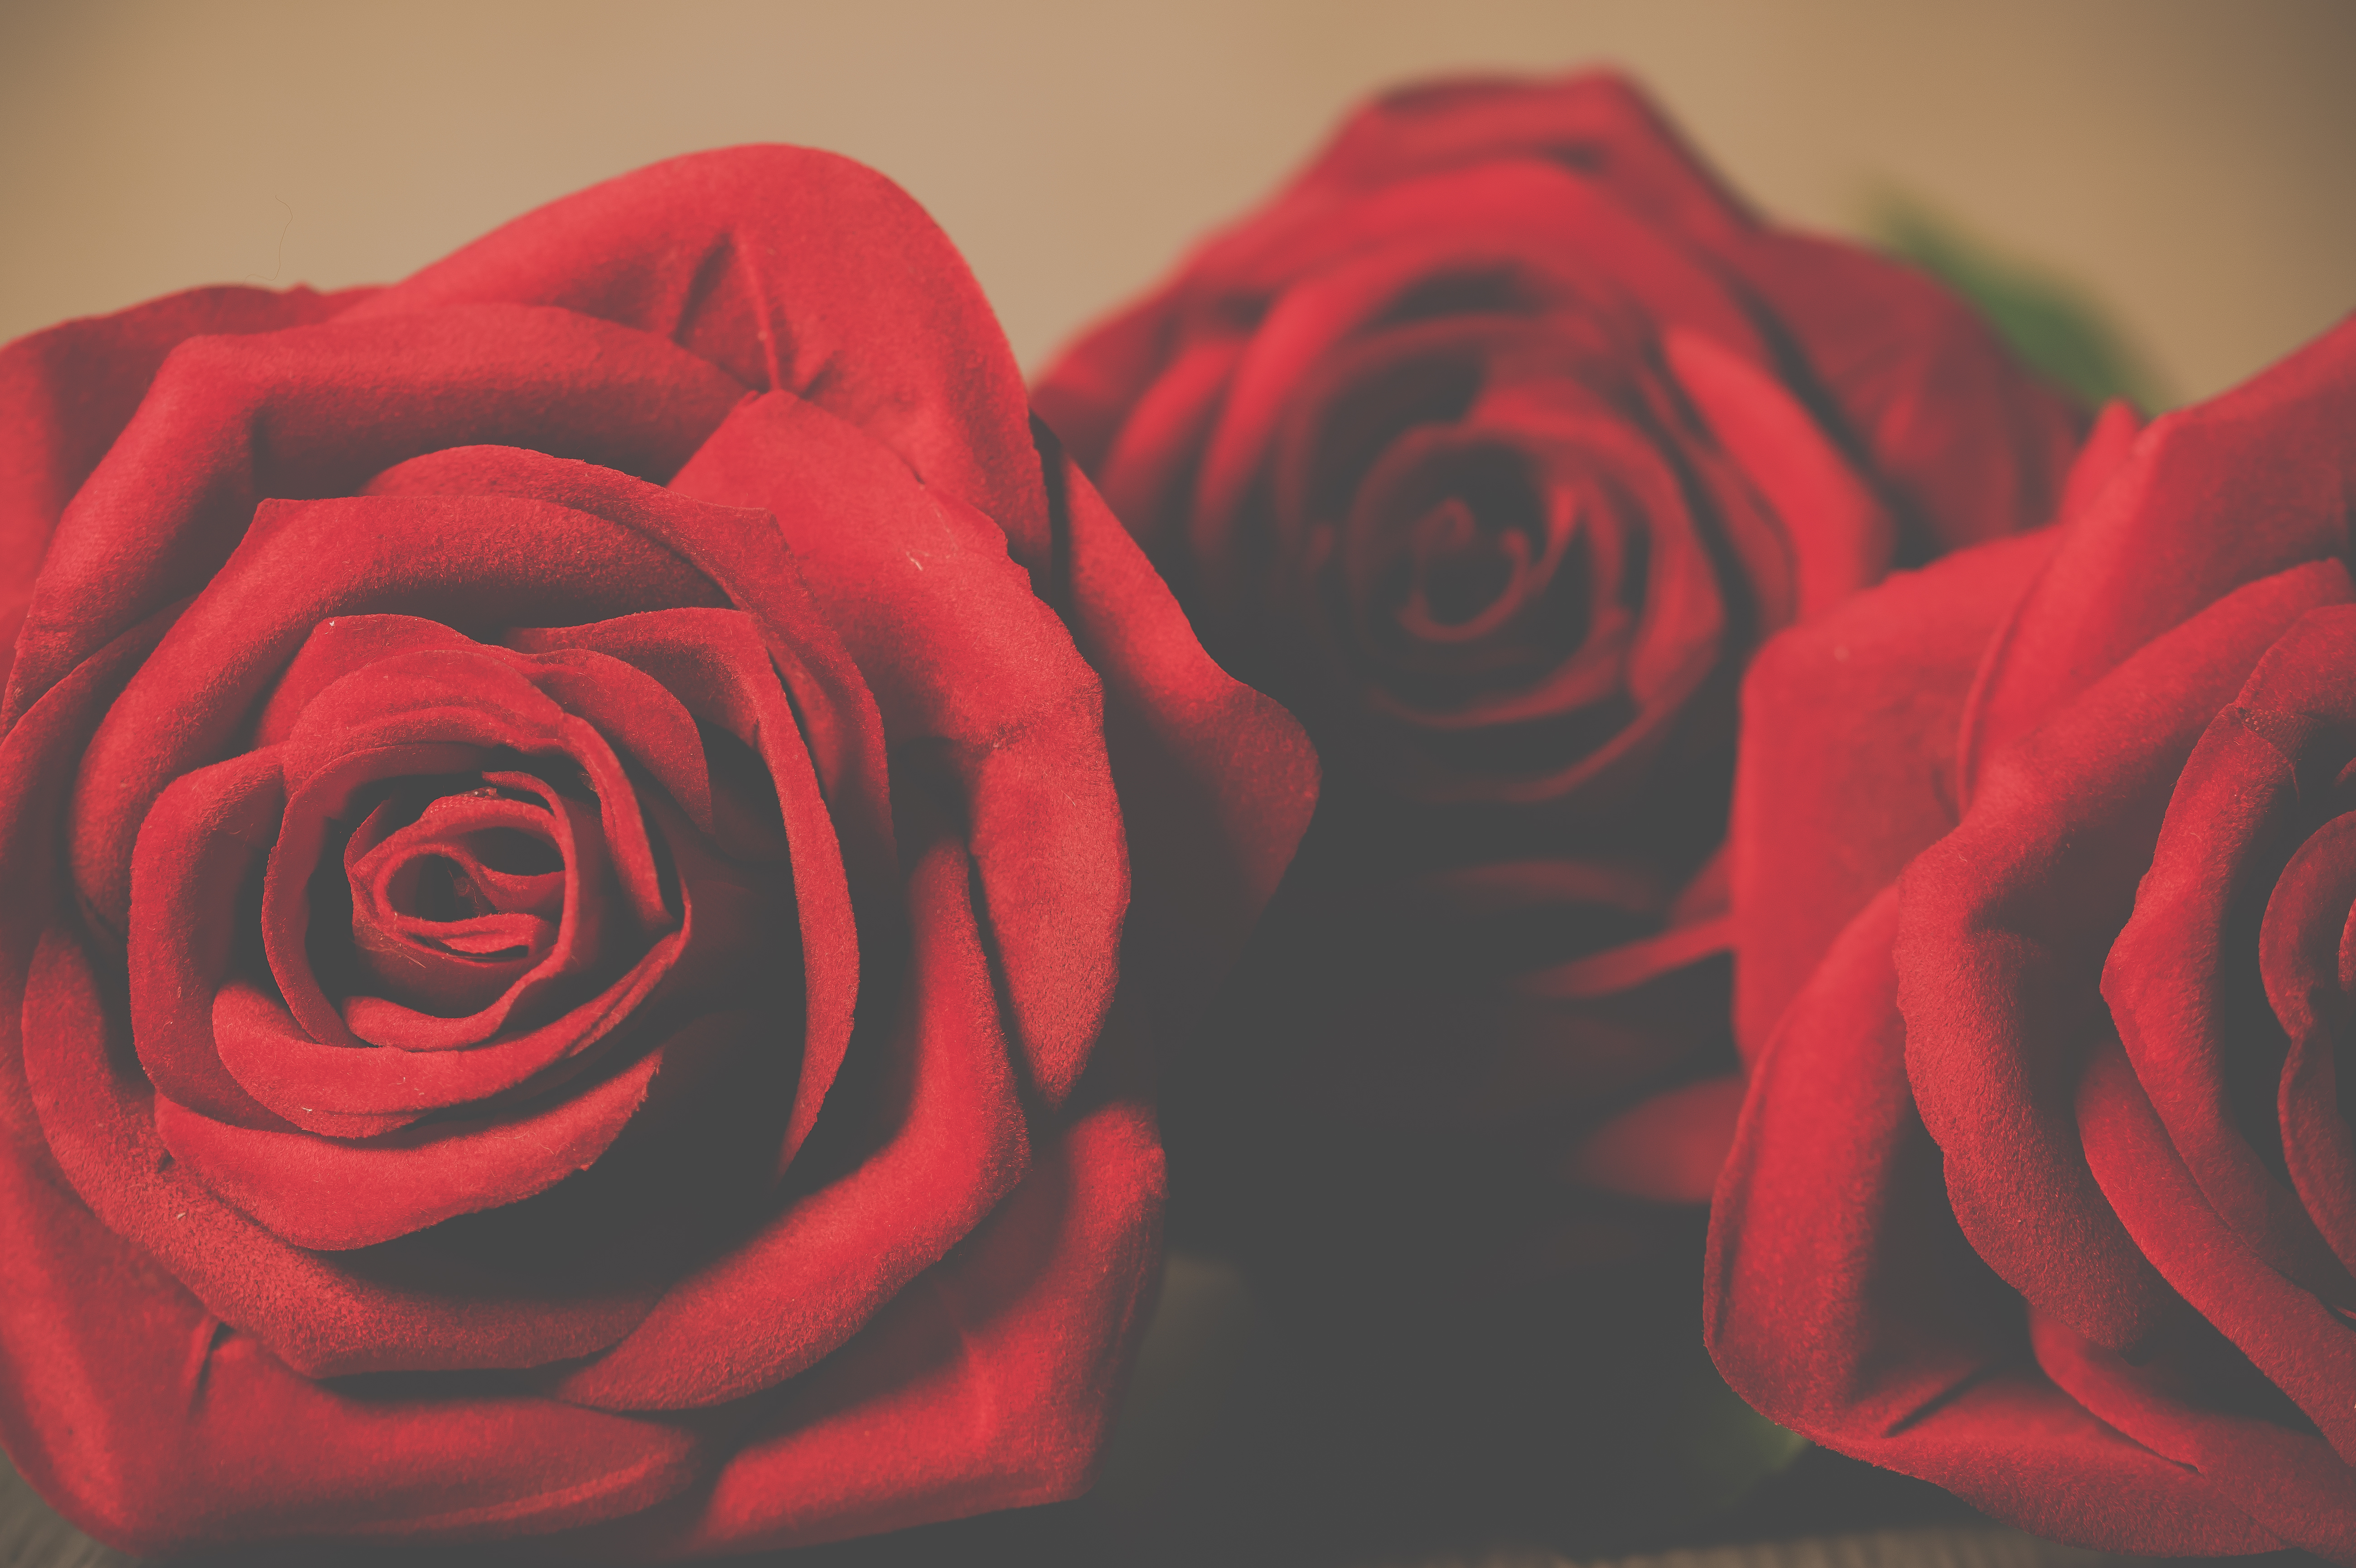
roses, flowers, flower, nature, red, love, valentines, valentine, valentines day, romantic, rose, garden roses, rose family, flowering plant, rose order, flora, petal, plant, close up, macro photography, still life photography, computer wallpaper, floribunda, rosa centifolia